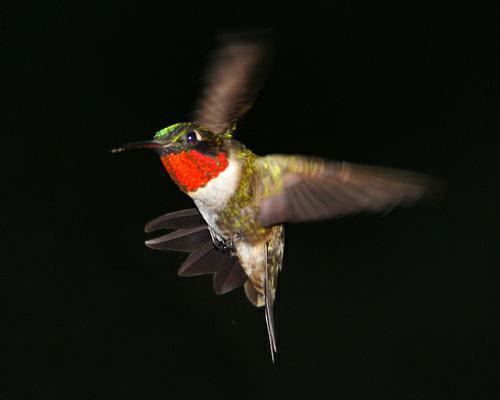
A photo of a ruby throated hummingbird